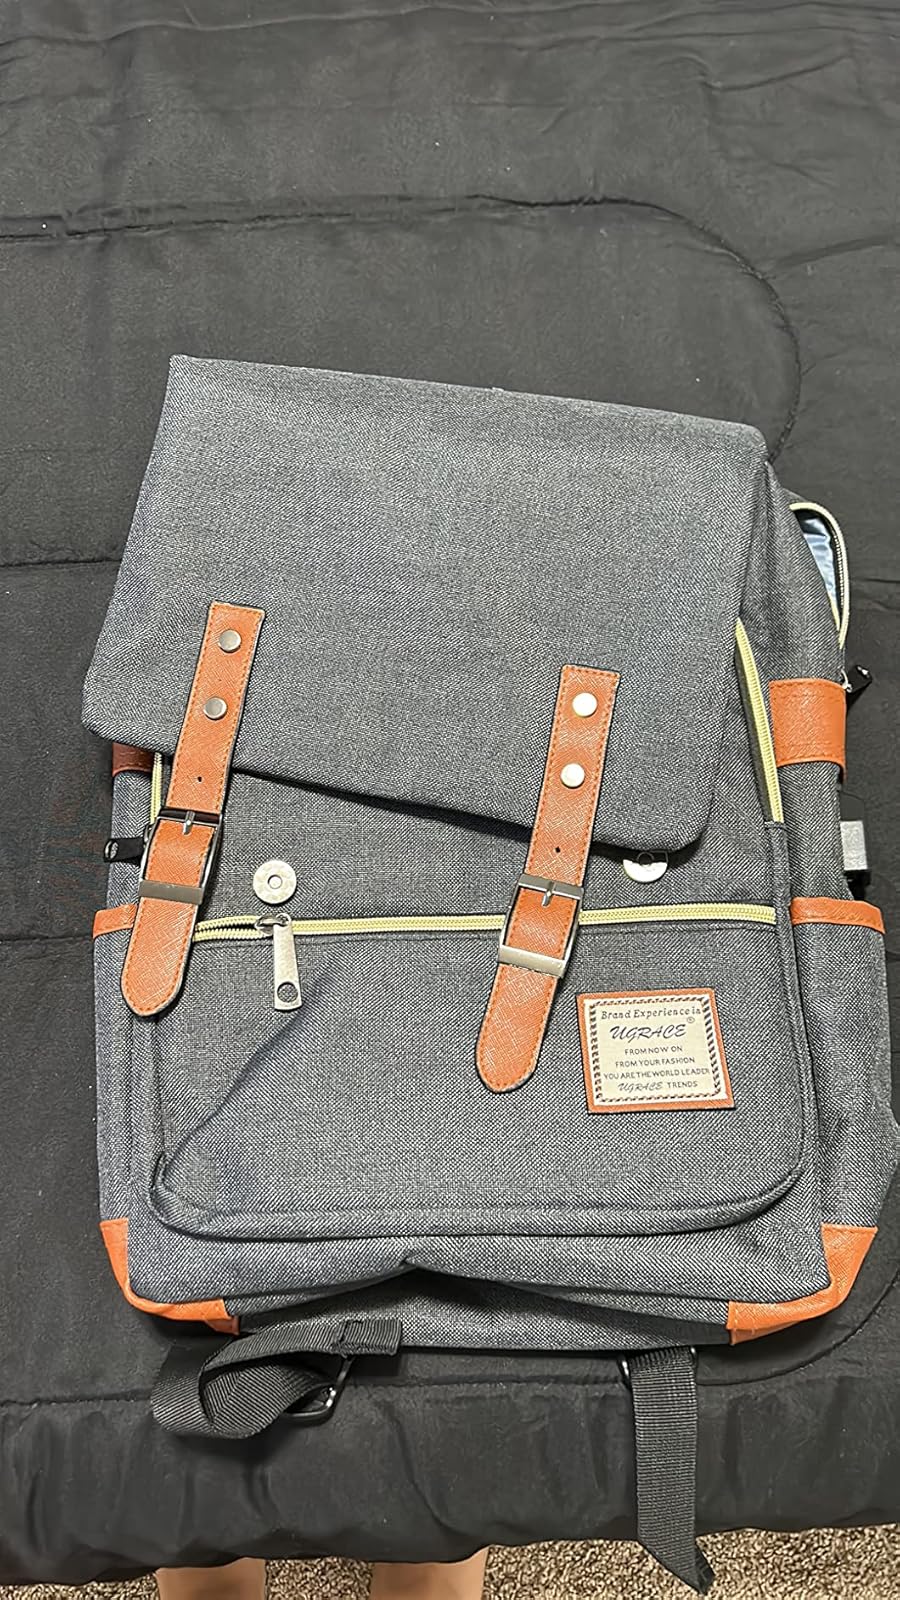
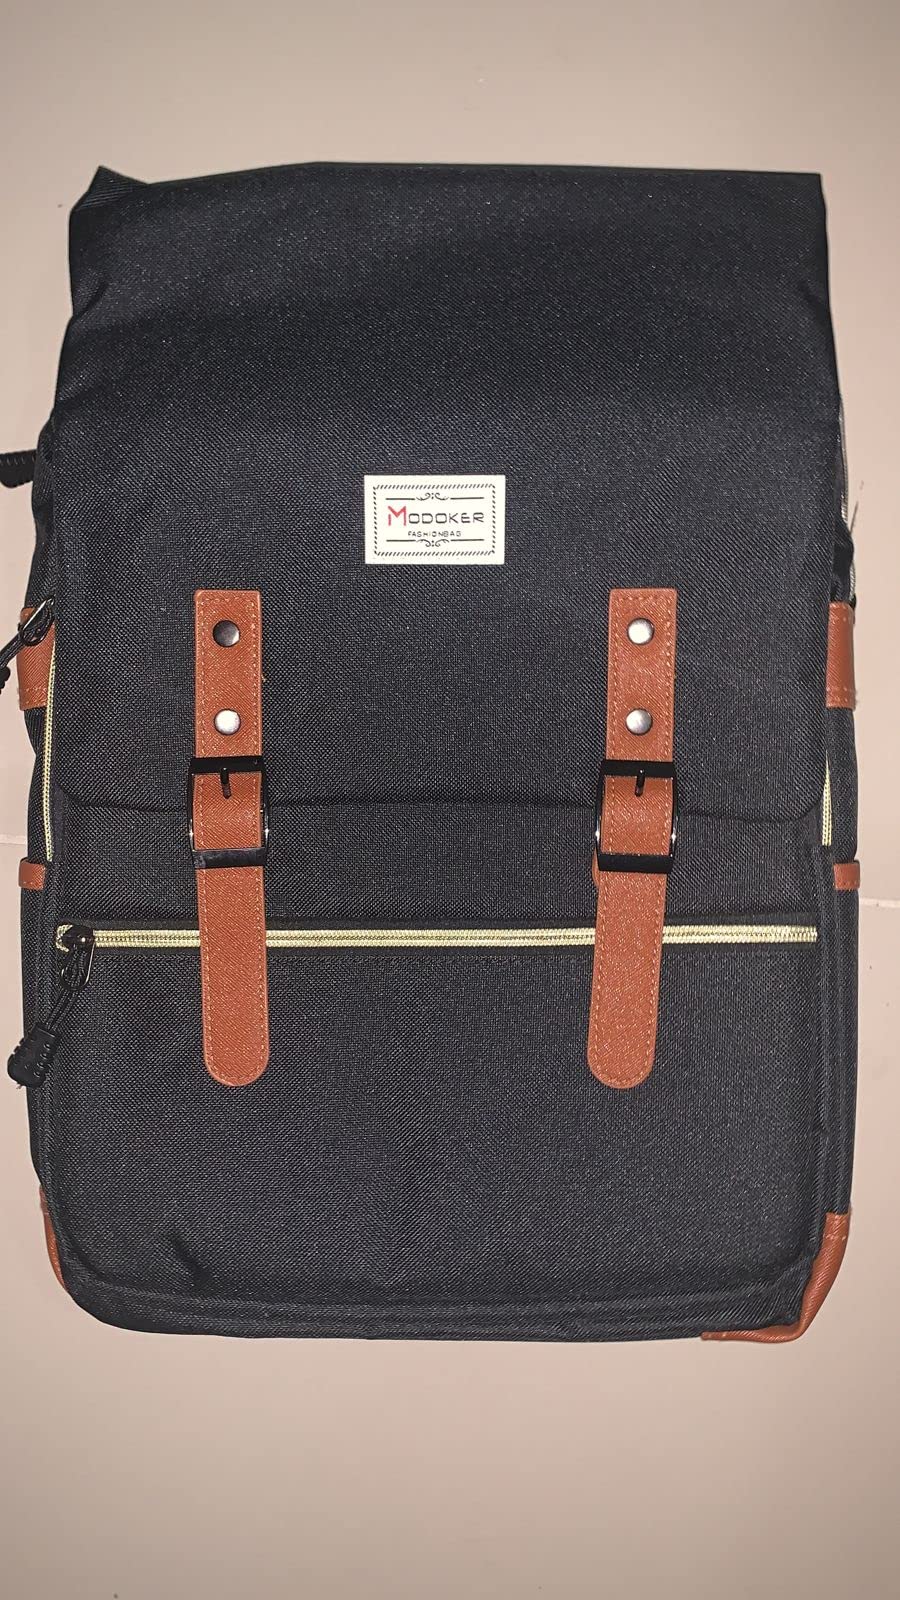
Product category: bag
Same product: no